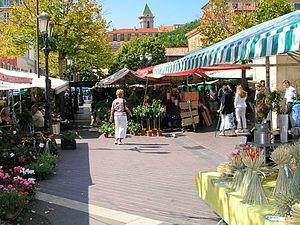
Le marché de Provence est devenu l'un des symboles régionaux en Provence-Alpes-Côte d'Azur. C'est un événement marquant de la vie de la ville ou du village qui se présente comme une célébration de l’identité locale, une cérémonie collective dont chacun est à la fois acteur et spectateur, un lieu de rencontre où tout le monde est traité sur un pied d'égalité et dont personne n'est exclu. Deux principes régissent ce type de marché, le prix des marchandises est secondaire et tout doit rappeler le divertissement.
Le Cours Saleya est la principale voie piétonne du Vieux-Nice. Parallèle au quai des États-Unis, il prolonge la rue Saint-François-de-Paule vers l’ouest, de la rue Louis-Gassin à la place Charles-Félix. Son code postal est 06300.
La culture provençale, outre sa partie traditionnelle liée à sa langue et à ses traditions couvre tous les domaines artistiques. La littérature s'y est illustrée avec des auteurs comme Frédéric Mistral, Jean Giono, René Char ou Francis Gag. La lumière du ciel provençal a inspiré les plus grands peintres de Paul Cézanne à Auguste Renoir, de Vincent van Gogh à Pablo Picasso, des photographes comme Lucien Clergue, Bernard Faucon, Willy Ronis, Bernard Plossu ou Hans Silvester. La première salle de cinéma y fut ouverte, et celui-ci s'illustra avec des réalisateurs comme les frères Lumière ou Marcel Pagnol, des acteurs comme Raimu ou Fernandel et trouve son apogée chaque année lors du Festival de Cannes. De plus la région est devenue la terre des festivals, avec le Festival d'Avignon; le Festival international d'art lyrique d'Aix-en-Provence, les Chorégies d'Orange et les Choralies de Vaison-la-Romaine, etc. Le Carnaval de Nice est de renommée internationale et constitue l'un des événements majeurs de la saison hivernale.
La tradition provençale regroupe un certain nombre de coutumes vivaces qui ont toujours cours dans l'ensemble ou une partie importante de la Provence.